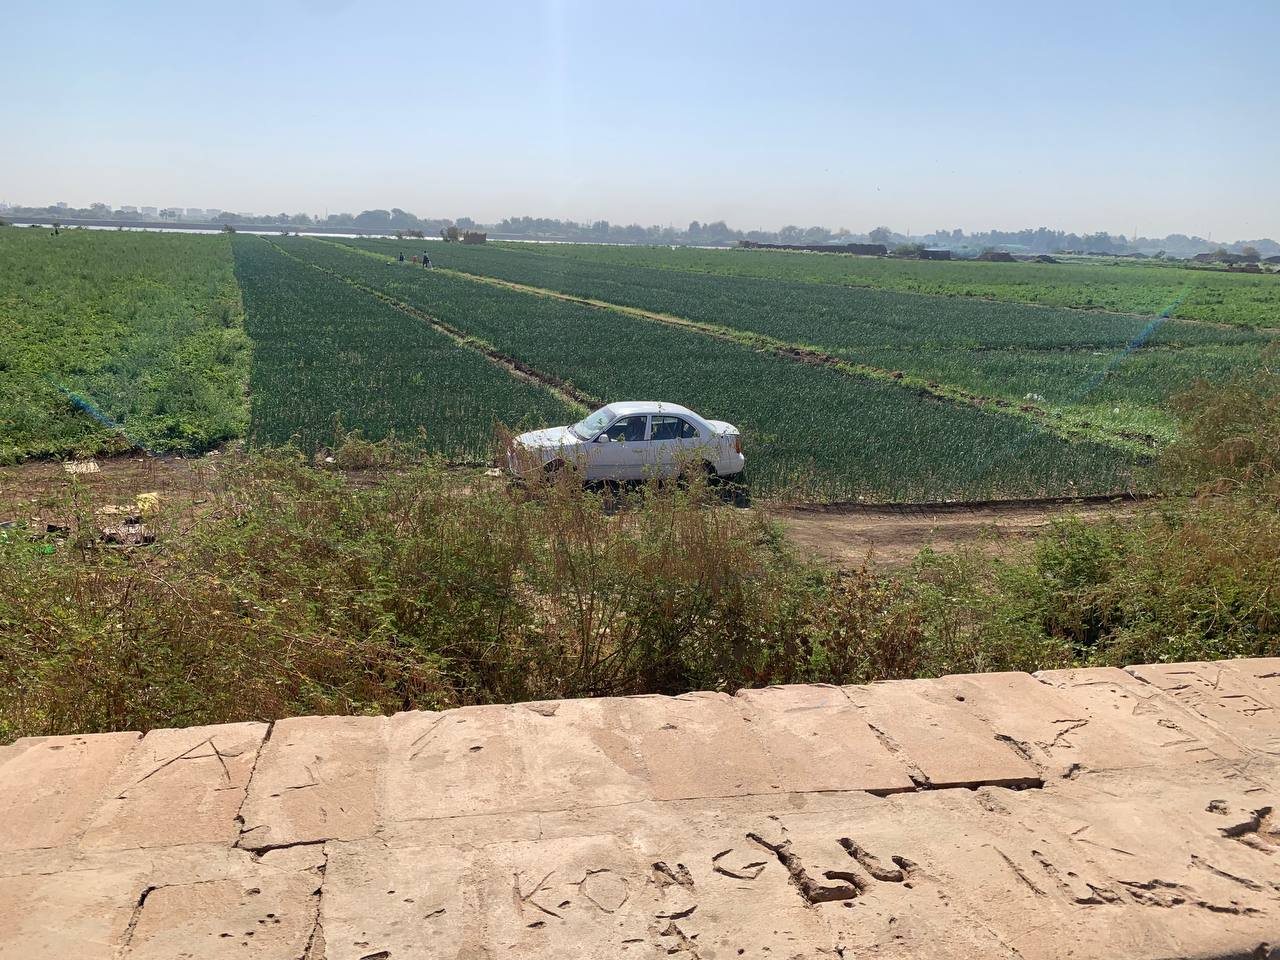
الوصف بالفصحى: مركبة داخل أرض زراعية مطلة على النهر
الوصف بالعامية السودانية: عربية واقفة وسط الحواشات ومطلة على النيل
التصنيف: Transportation
التصنيف الفرعي: Cars and trucks